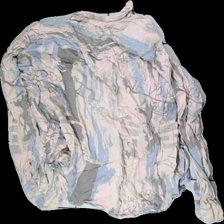
View: back
Type: Shirt
Category: Ladies
Brand: Missing
Colors: Multicolor, Blue, Grey, Pink
Material: 100% viscose
Pattern: Other
Cut: Regular
Size: XL
Season: All
Holes: Minor
Price range: <50
Recommended usage: Reuse
Comment: vintage